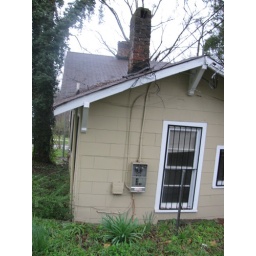
outside - lookin gat the back of the house near the electrical box